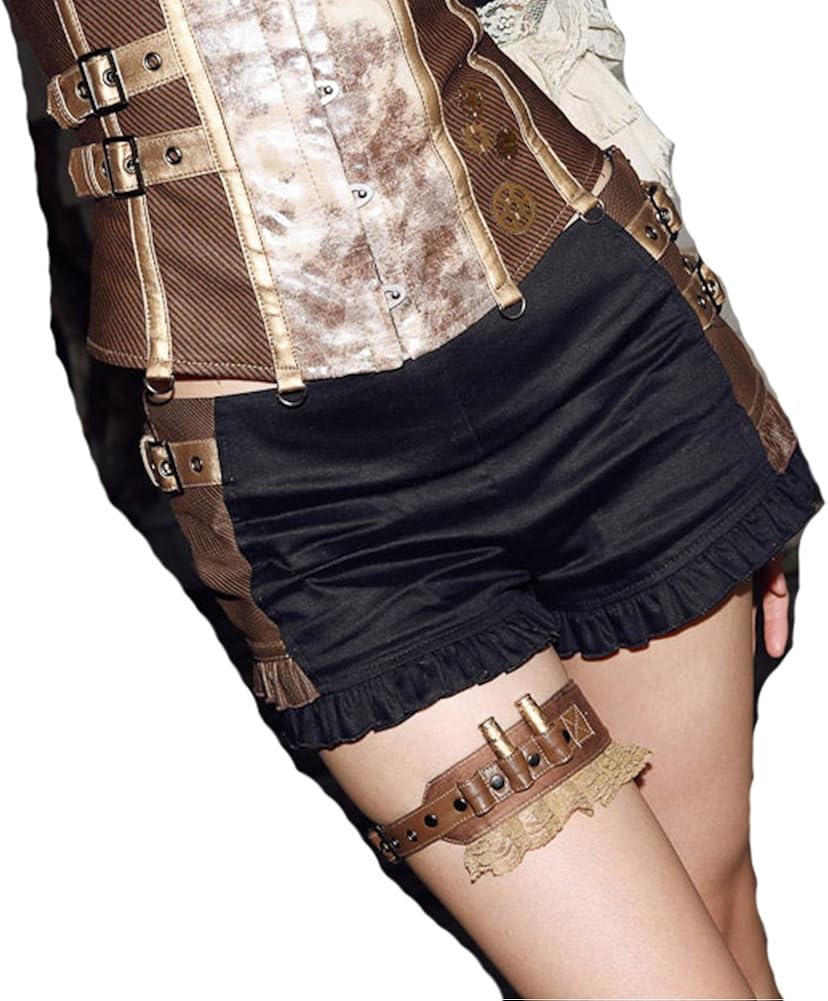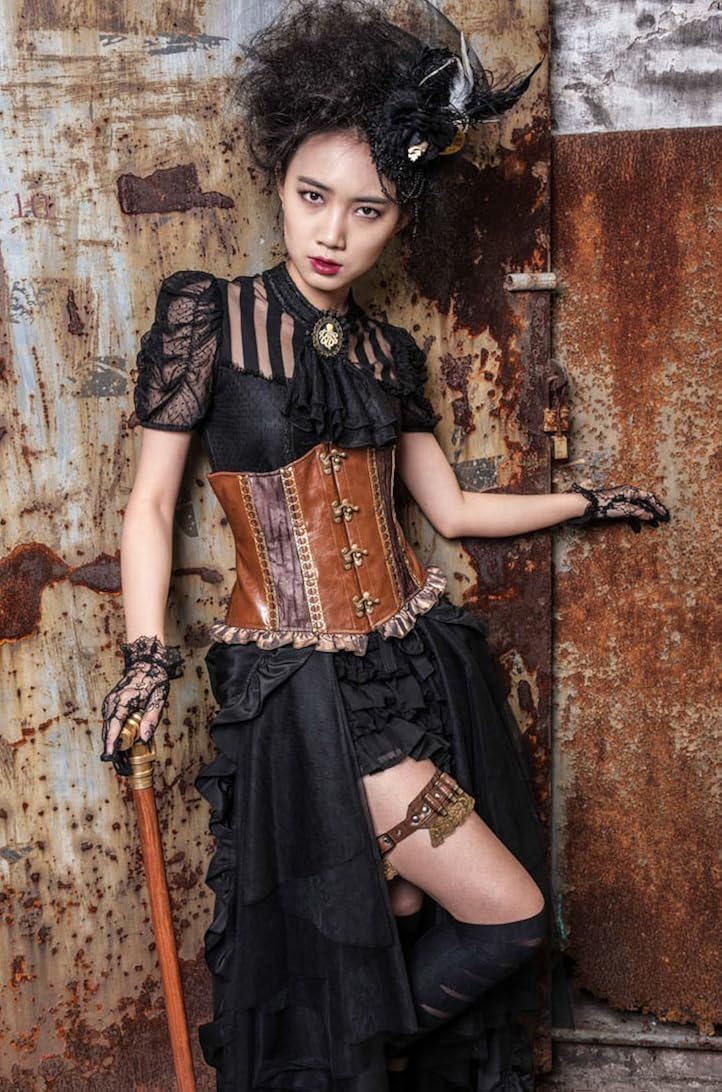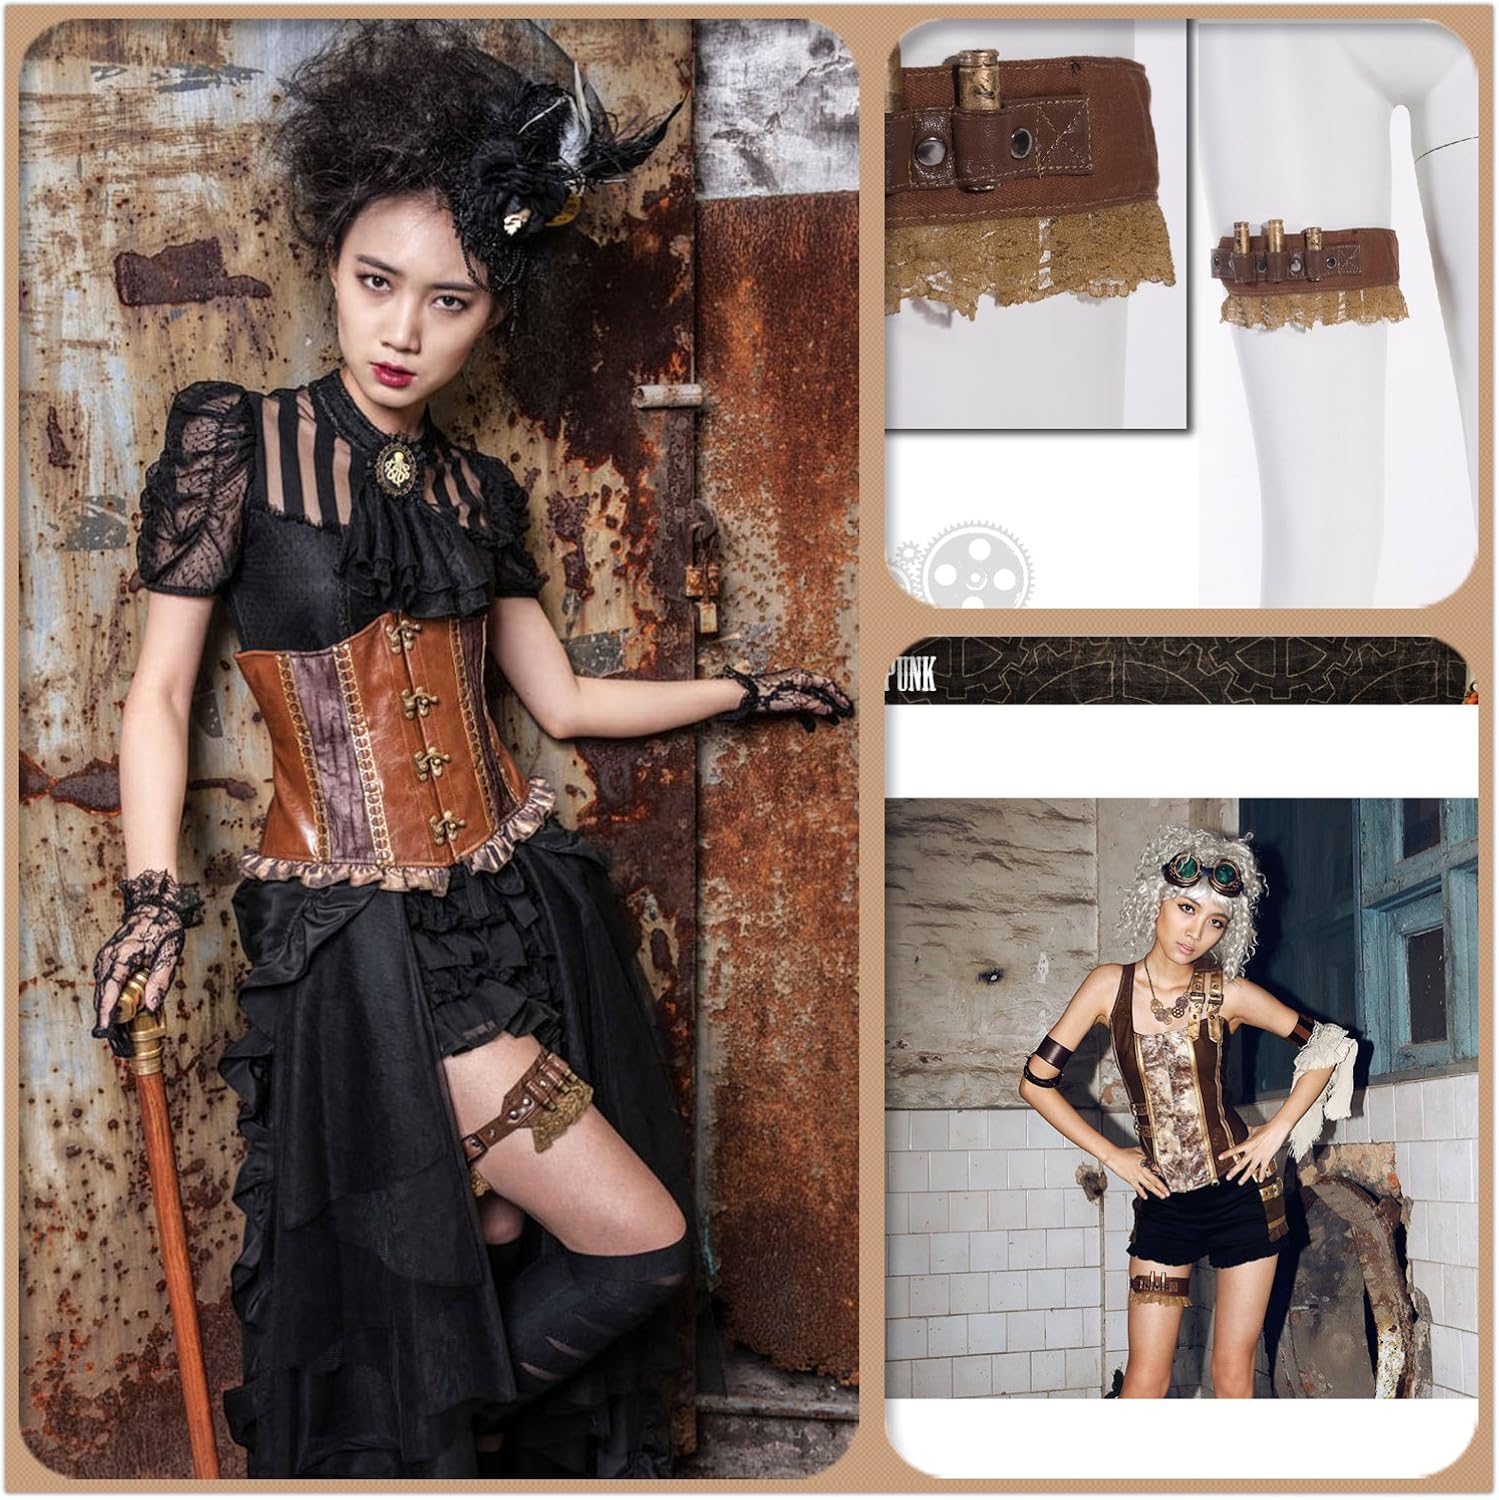
Steampunk Bustle Dress Victorian Leg Rings Straps Costume Female Outfits Accessories
Category: AMAZON FASHION
Please note: item include Leg Straps only. These outer long skirt, mini skirt, corset, shirt, golves do not come along with this product and you will have to purchase them separately  This steampunk style accessory can be worn as a leg strap or a belt accessory. It is the perfect victorian gothic women’s accessory costume available to suit a pirate, cosplay, cyberpunk, goth, pencil skirt or steampunk outfit.  Suitable for gothic /steam punk weekend, gothic rock music party, music band, concerns, Ester festival, Halloween days, proms, stage performance, theater, or movie characters, singer, Carnival festival, sci-fi or Anime Exhibition, cosplay, real men games act. Wherever you can imagine showing yourself special.  Suitable for wherever you can imagine showing yourself special. Beautiful design and an attractive style, which will assist you to grab the attention of a crowd.  Every product is strictly tested by our qc team before shipment.
Features: Please note: item include Leg Straps only. These outer long skirt, mini skirt, corset, shirt, golves do not come along with this product and you will have to purchase them separately. | This steampunk style accessory can be worn as a leg strap or a belt accessory. It is the perfect victorian gothic women’s accessory costume available to suit a pirate, cosplay, cyberpunk, goth, pencil skirt or steampunk outfit. | The elasticized length and adjustable length in front makes it perfect for any type of a girl. It is made out of a soft and durable fabric in order to last for a long period of time while retaining the appearance. | Suitable for wherever you can imagine showing yourself special. Beautiful design and an attractive style, which will assist you to grab the attention of a crowd. | Every product is strictly tested by our qc team before shipment.